Fredrika Stahl

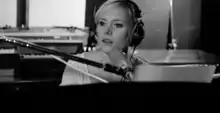

Fredrika Stahl (born 24 October 1984) is a Swedish singer and songwriter signed to Sony Music in France. Her style is a mix of jazz and pop. Along with singing, Fredrika plays the piano and guitar.